Republican Party efforts to disrupt the 2024 United States presidential election

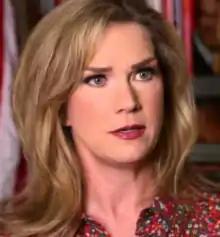
Catherine Engelbrecht

Republican elections activist Cleta Mitchell said "the only way [Democrats] win is to cheat". She was a key figure in Trump's attempts to overturn the 2020 election results, participating in the January 2021 Trump–Raffensperger phone call that attempted to change the certified 2020 presidential election results in Georgia. That year, in association with the RNC, she launched the Election Integrity Network (EIN) to recruit, train and deploy election deniers as poll workers in eight key states for the 2024 presidential election. In recordings of spring 2022 organizing meetings obtained by "Politico", RNC National Election Integrity director Josh Findlay, referencing EIN, was heard to tell others that the RNC would support efforts to provide staff, organization, and "muscle" in key states. "The New York Times" reported that the EIN "has done more than any other group to take Mr. Trump's falsehoods about corruption in the democratic system and turn them into action". Gaining access to over 400 hours of Zoom meetings, "The New York Times" reported that EIN had closely coordinated with the RNC, four Republican secretaries of state, and a dozen state legislatures. The group was funded by multiple Republican megadonors associated with Trump, and had successfully spread conspiracy theories about voting with several right-wing media outlets and had installed activists on election boards and thousands as poll monitors and workers. EIN has also been collaborating with other groups to challenge voter rolls, including VoteRef (run by Gina Swoboda and funded by Restoration PAC, a Super PAC predominantly funded by Richard Uihlein) and Check My Vote. EIN has also been collaborating with the Election Transparency Initiative, headed by Ken Cuccinelli. The Pennsylvania Department of State described these voter registration challenges as "an attempt to circumvent the list maintenance processes that are carefully prescribed by state and federal law," which would result in "disenfranchisement, unnecessary litigation, and a harassing diversion of already-stretched county resources."